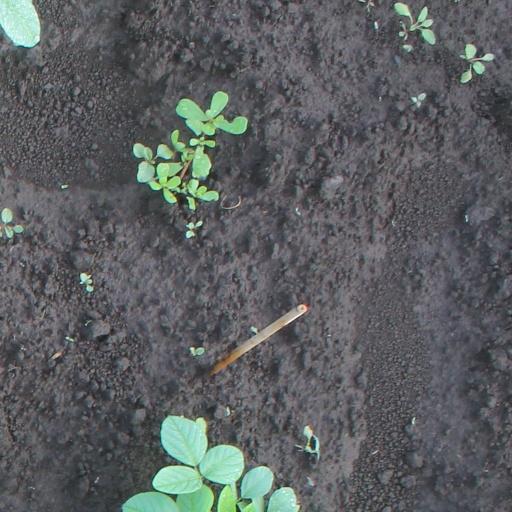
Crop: soybean